Romantic literature

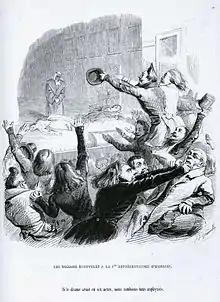
The "battle of "Hernani"" was fought nightly at the theatre in 1830: lithograph, by J. J. Grandville

After the Bourbon Restoration, French Romanticism developed in the lively world of Parisian theatre, with productions of Shakespeare, Schiller (in France a key Romantic author), and adaptations of Scott and Byron alongside French authors, several of whom began to write in the late 1820s. Cliques of pro- and anti-Romantics developed, and productions were often accompanied by raucous vocalizing by the two sides, including the shouted assertion by one theatregoer in 1822 that "Shakespeare, c'est l'aide-de-camp de Wellington" ("Shakespeare is Wellington's aide-de-camp"). Alexandre Dumas began as a dramatist, with a series of successes beginning with "Henri III et sa cour" (1829) before turning to novels that were mostly historical adventures somewhat in the manner of Scott, most famously "The Three Musketeers" and "The Count of Monte Cristo", both of 1844. Victor Hugo published as a poet in the 1820s before achieving success on the stage with "Hernani"—a historical drama in a quasi-Shakespearean style that had famously riotous performances on its first run in 1830. Like Dumas, Hugo is best known for his novels, and was already writing "The Hunchback of Notre-Dame" (1831), one of the best known works, which became a paradigm of the French Romantic movement. The preface to his unperformed play "Cromwell" gives an important manifesto of French Romanticism, stating that "there are no rules, or models". The career of Prosper Mérimée followed a similar pattern; he is now best known as the originator of the story of "Carmen", with his novella published 1845. Alfred de Vigny remains best known as a dramatist, with his play on the life of the English poet "Chatterton" (1835) perhaps his best work. George Sand was a central figure of the Parisian literary scene, famous both for her novels and criticism and her affairs with Chopin and several others; she too was inspired by the theatre, and wrote works to be staged at her private estate.